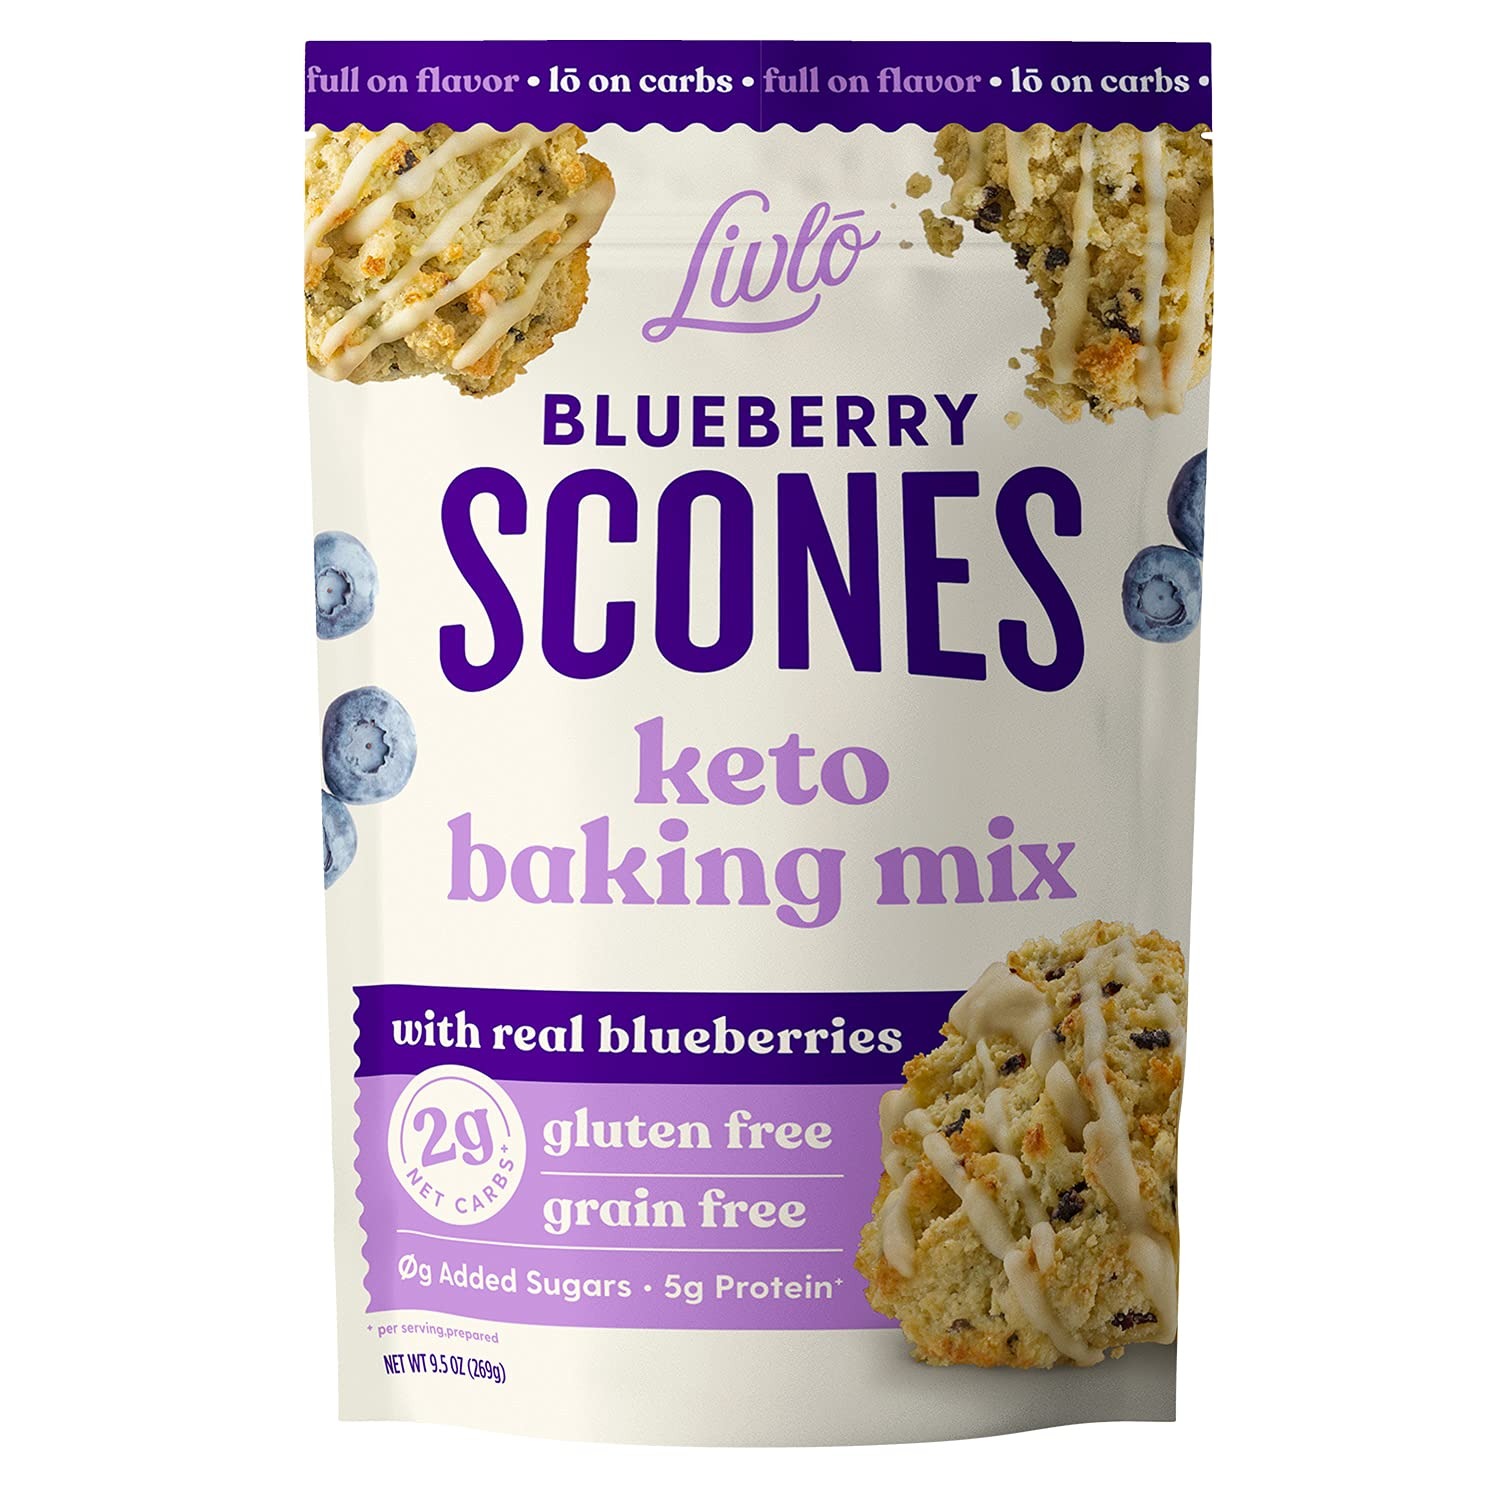
Item Name: Livlo Blueberry Scone Keto Baking Mix - Low Carb Snack - 2g Net Carbs - Fast, Easy and Delicious Keto Friendly Food - 10 Servings
Bullet Point 1: No Gluten, No Grains, No Guilt. Enjoying a freshly-baked blueberry scone no longer means compromising a healthy lifestyle. With Livlo Scone Mix, you can have a fancy, keto-friendly coffee shop experience in the comfort of your own kitchen-- pants optional, coffee encouraged. Perfect for anyone on a gluten free, grain free, paleo, diabetic, LCHF or keto diet.
Bullet Point 2: Easy to Make ‘n Bake. Just like you don’t have to be a bread baking expert to make Livlo’s low carb bread, you don’t have to be a pastry chef to whip up these scones, either. Simply preheat the oven, prepare the mix with butter and eggs (or your preferred plant-based alternatives) and bake for 15 minutes. We believe fresh keto food should be fast and easy to prepare, so you can either take your time enjoying it, or run out the door to your next appointment.
Bullet Point 3: Buttery, Blueberry Bliss. Imagine your favorite blueberry muffin mix met Livlo’s keto biscuit mix and decided to start a family. Well, the result is the perfect mix of sweet and savory for a keto breakfast treat or afternoon low carb snack. The kind you’ll be proud to say, ‘I made them myself’.
Bullet Point 4: Simple, Clean Ingredients. Made with real blueberries, subtle monk fruit sweetener, and almond flour, this keto-friendly, low-carb mix is also gluten free and grain free. Livlo keto baking mixes contain no added sugars, no artificial flavors or preservatives, no weird aftertaste, and no funny business.
Bullet Point 5: Keto breakfast. Keto bread. Keto muffins. Keto bakes. Keto sweets. Keto snacks for weight loss. Gluten free bread. Gluten free dessert. Whatever the carby craving, Livlo’s low carb snacks will keep you satisfied and on track. Enjoy your new favorite scones plain, with a fancy icing drizzle (recipe on back of packaging!), or with a schmear of butter or jam. Pairs perfectly with your favorite morning brew.
Product Description: <p>Just say no to gluten, grain and guilt. Enjoying a hot, fresh scone doesn’t have to mean wavering from your commitment to a healthy lifestyle. This easy and wholesome keto food allows you to enjoy the decadent flavor you love while staying on track to achieve or maintain the goals you’ve worked for. Perfect for anyone on a paleo, diabetic, LCHF or keto diet.&nbsp;</p>
Value: 9.5
Unit: Ounce

Price: 12.97